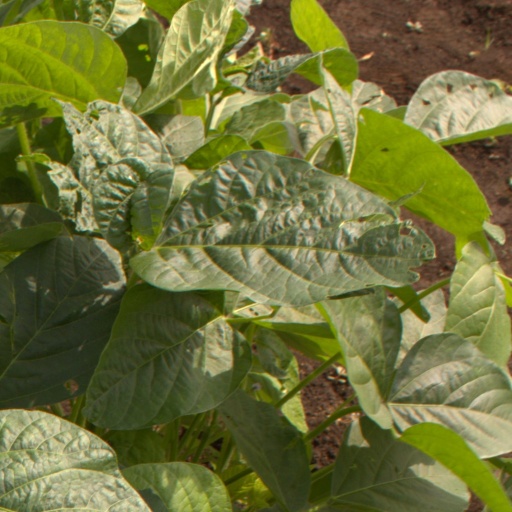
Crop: soybean